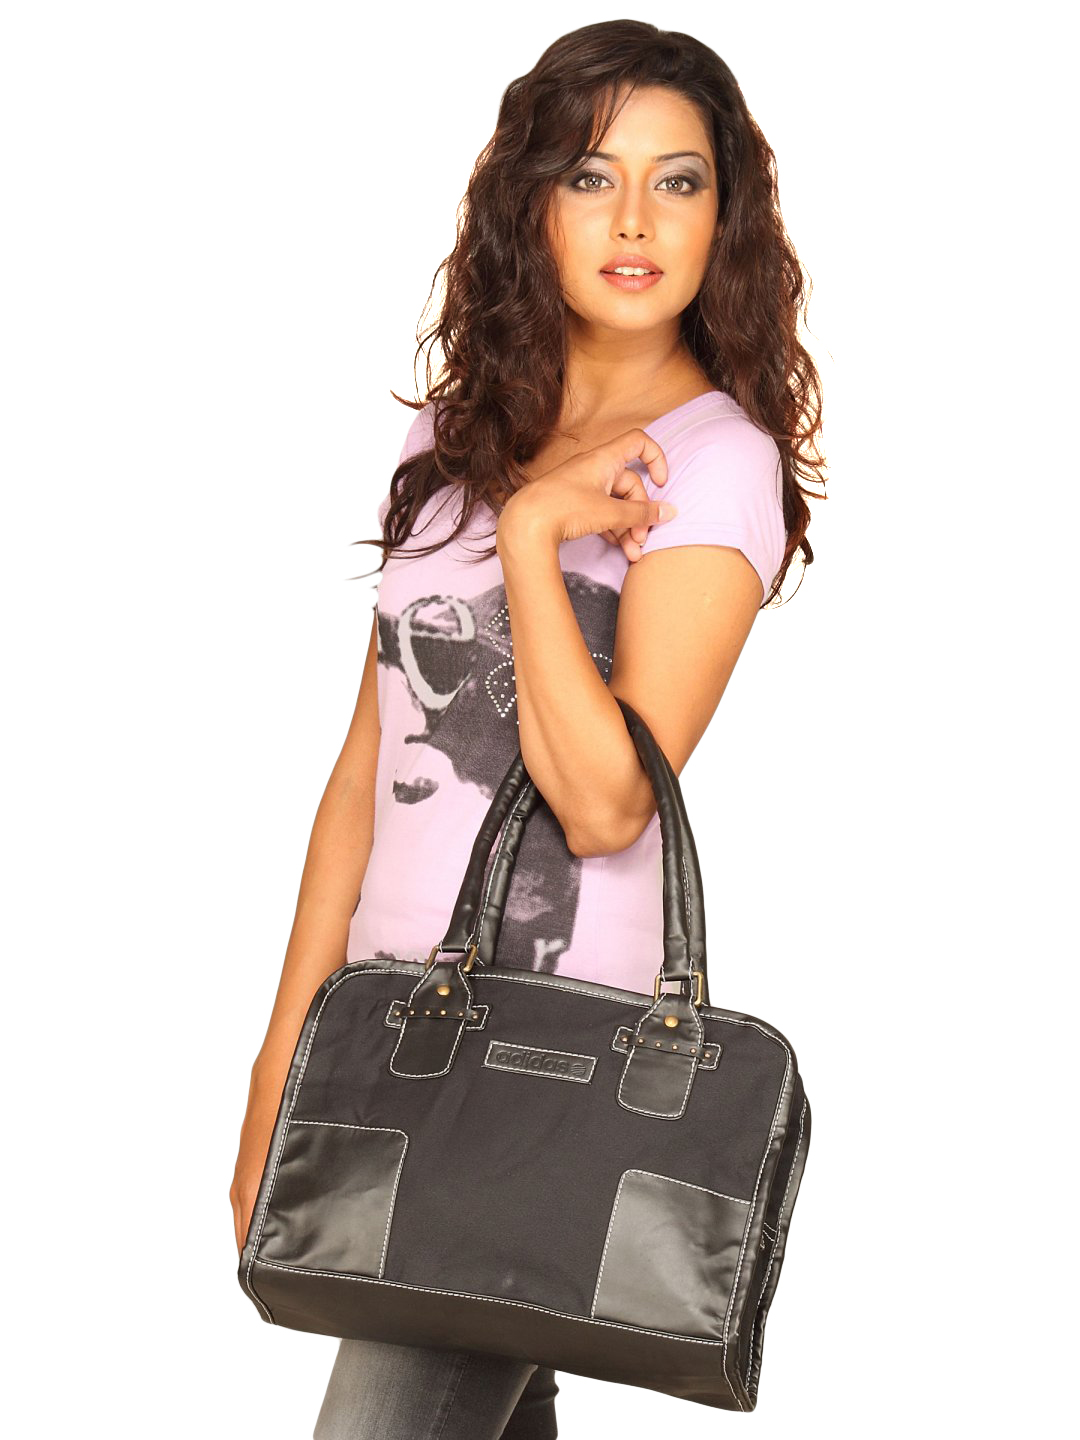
ADIDAS Women Shoulder Black HandBag
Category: Accessories / Bags / Handbags
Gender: Women
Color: Black
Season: Summer 2011
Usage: Casual